Solid state ionics

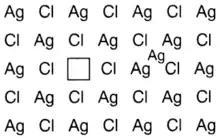
Frenkel defect in AgCl

In 1926, Yakov Frenkel suggested that in an ionic crystal like AgI, in thermodynamic equilibrium, a small fraction of the cations, α, are displaced from their regular lattice sites into interstitial positions. He related α with the Gibbs energy for the formation of one mol of Frenkel pairs, ΔG, as α = exp(-ΔG/2RT), where T is temperature and R is the gas constant; for a typical value of ΔG = 100 kJ/mol, α ~ 1 at 100 °C and ~6 at 400 °C. This idea naturally explained the presence of an appreciable fraction of mobile ions in otherwise defect-free ionic crystals, and thus the ionic conductivity in them.